Achamindri

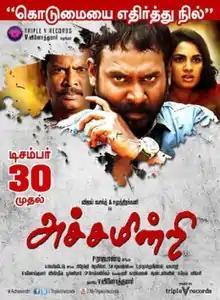
Poster

Achamindri is a 2016 Indian Tamil language action thriller film directed by Ennamo Nadakkudhu fame Rajapandi. It stars Vijay Vasanth, Samuthirakani, Srushti Dange, Vidya Pradeep, Saranya Ponvannan, and Radha Ravi. The dialogues are written by G.Radhakrishnan. The music has been composed by Premgi Amaren. This movie mostly includes the cast and crew from the director's previous film Ennamo Nadakkudhu which was released in 2014 to generally positive reviews. The film was Produced by V Vinoth Kumar.